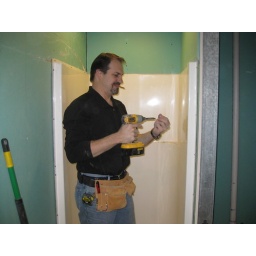
Shane putting up the walls in the bathroom